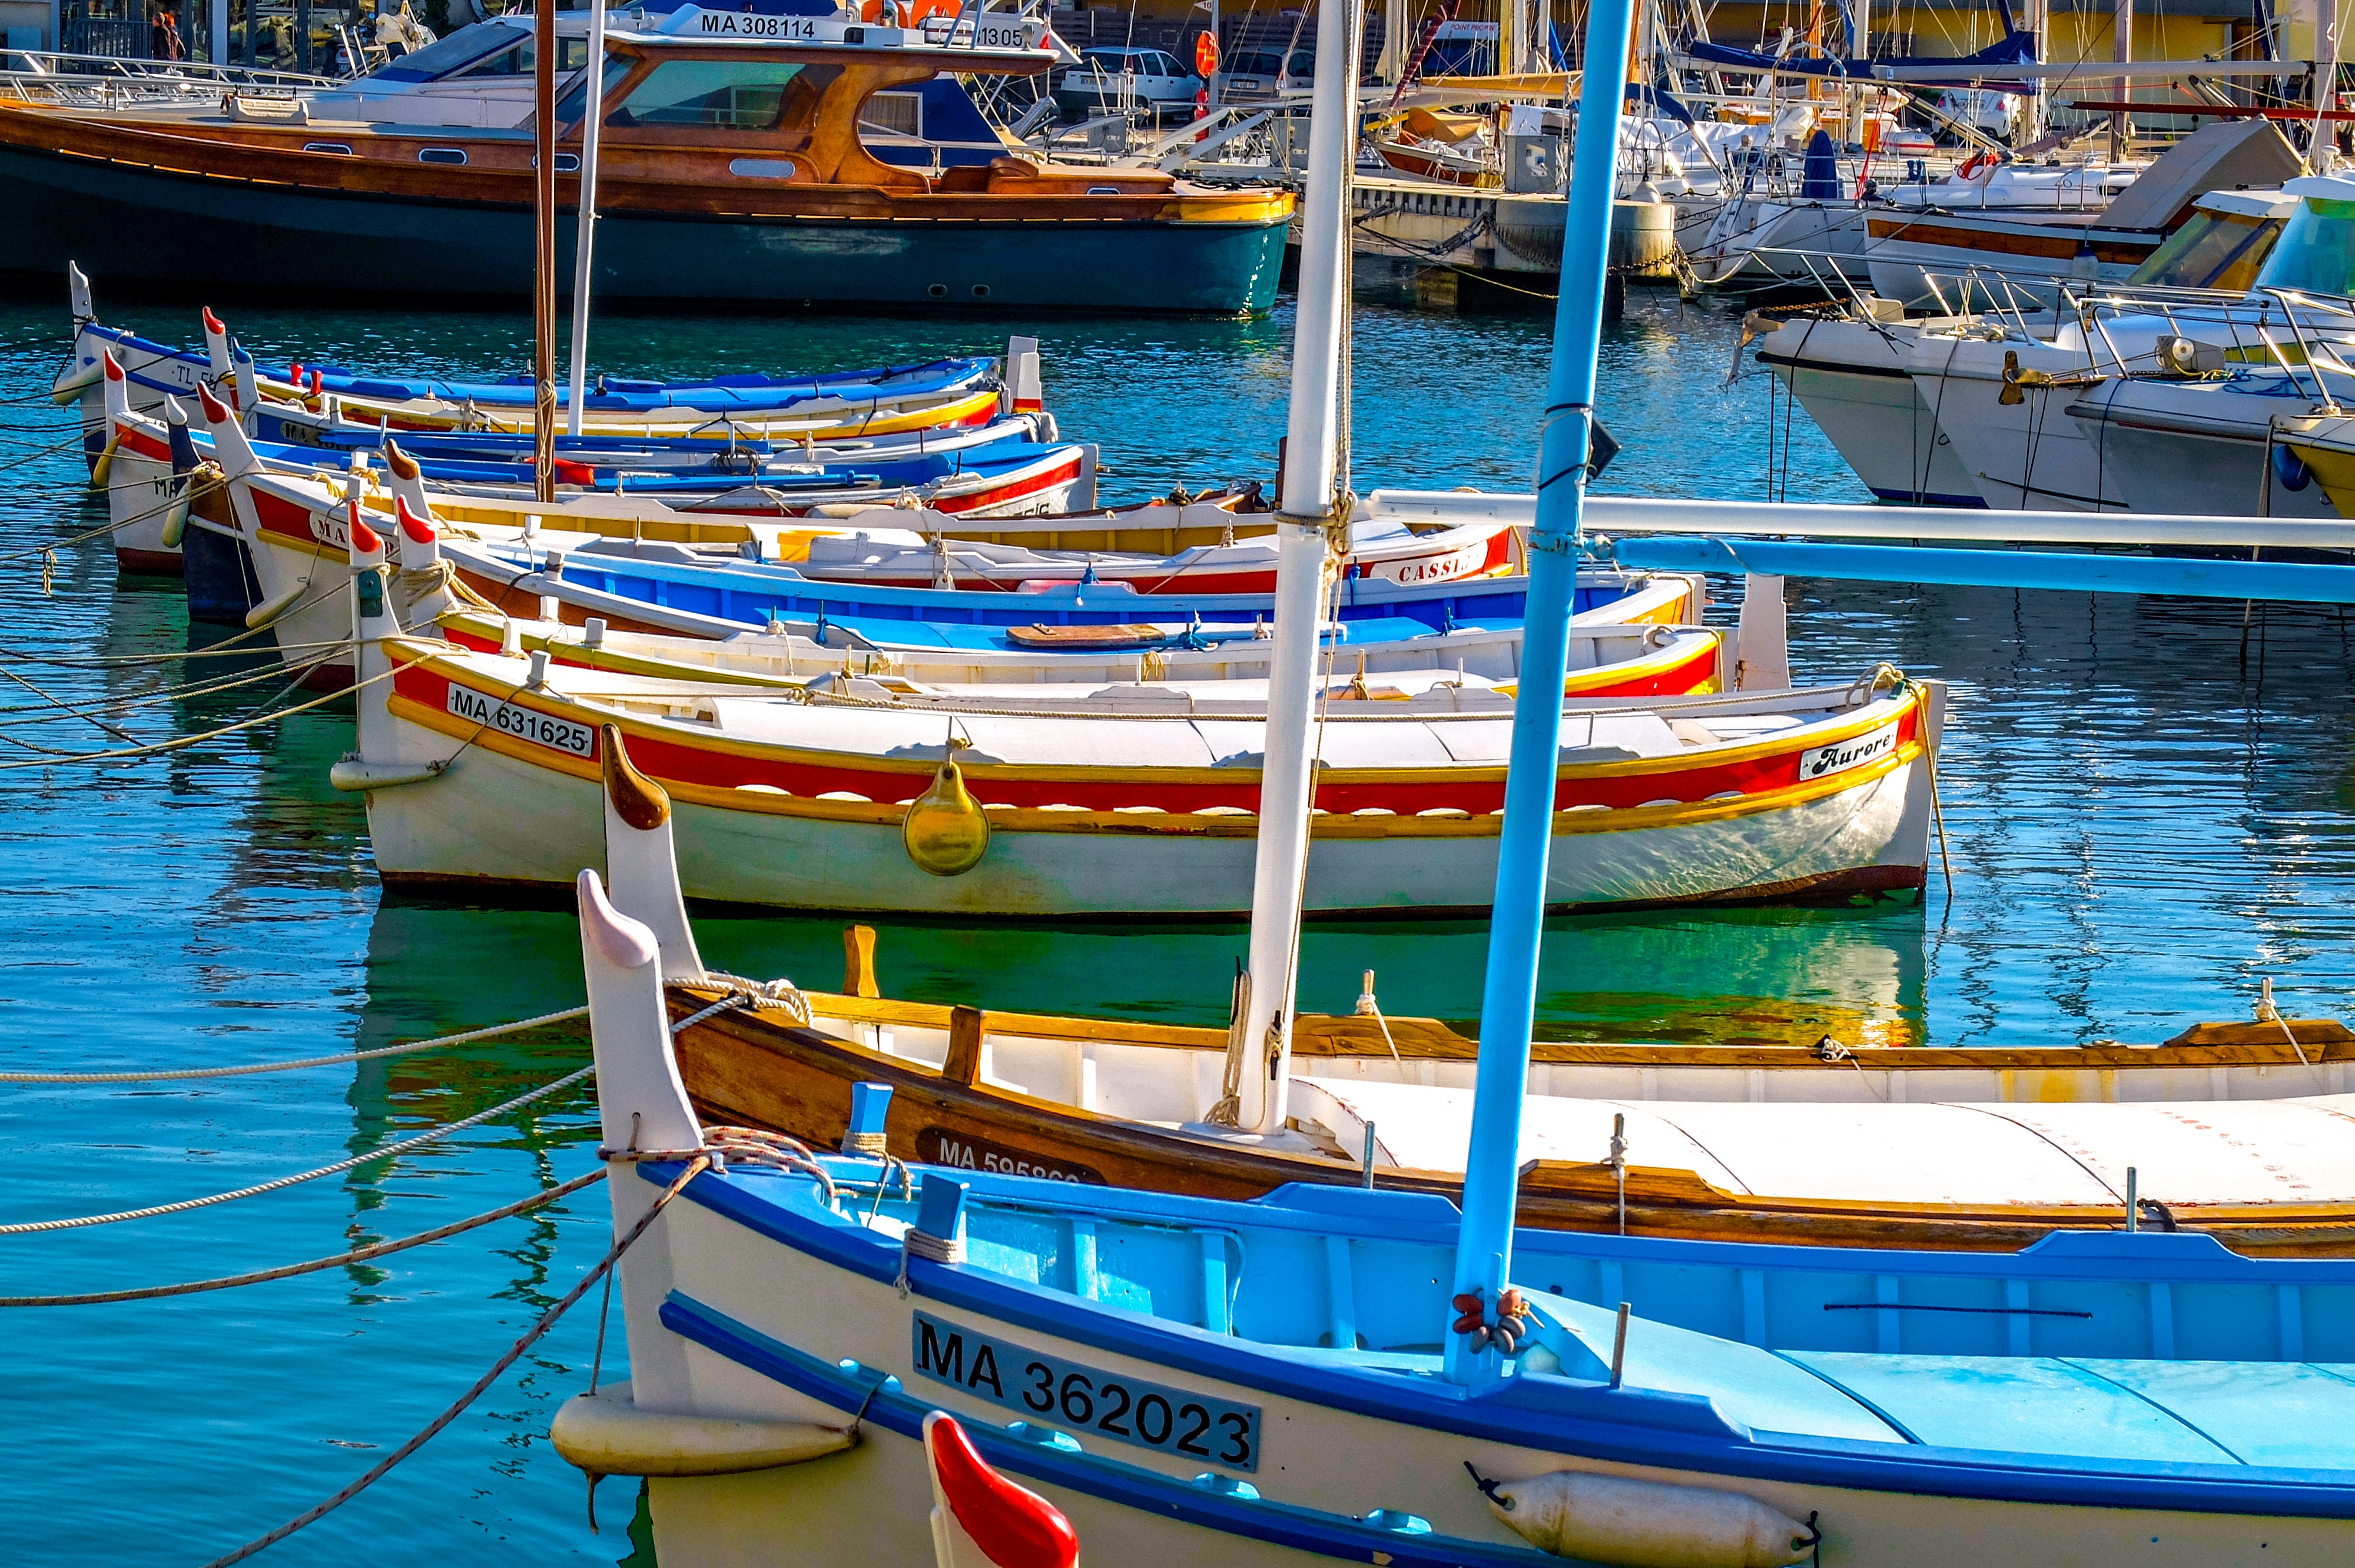
vehicle, boat, sea, boating, watercraft rowing, vacation, watercraft, fishing vessel, travel, port